Royal Garrison Church, Aldershot

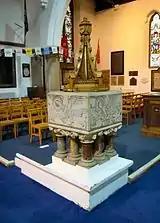
The font

The carved oak pulpit is a memorial to Sir James Alleyn, RA and dates to 1899. In the four quatrefoils at the base of the pulpit are the traditional symbols of the Four Evangelists: the eagle for St John; the lion for St Mark; the bull for St Luke, and the angel for St Matthew.